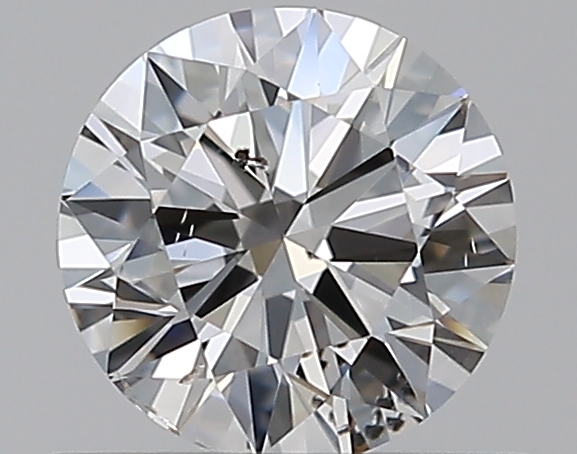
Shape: round
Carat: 0.5
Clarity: SI2
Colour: G
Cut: VG
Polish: EX
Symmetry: GD
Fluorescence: N
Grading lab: GIA
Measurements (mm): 5.08 x 5.14 x 3.09